Brasília

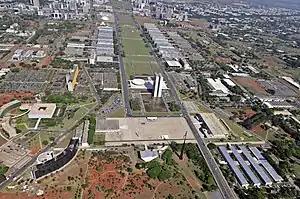
Praça dos Três Poderes (Three Powers Plaza)

Since 1965, the annual Brasília Festival of Brazilian Cinema is one of the most traditional cinema festivals in Brazil, being compared only to the Brazilian Cinema Festival of Gramado, in Rio Grande do Sul. The difference between both is that the festival in Brasília still preserves the tradition to only submit and reward Brazilian movies.